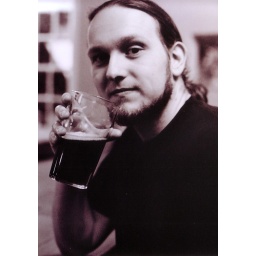
Minolta 303b SLR, black and white film, October 2008, at the Castle Inn in Cambridge